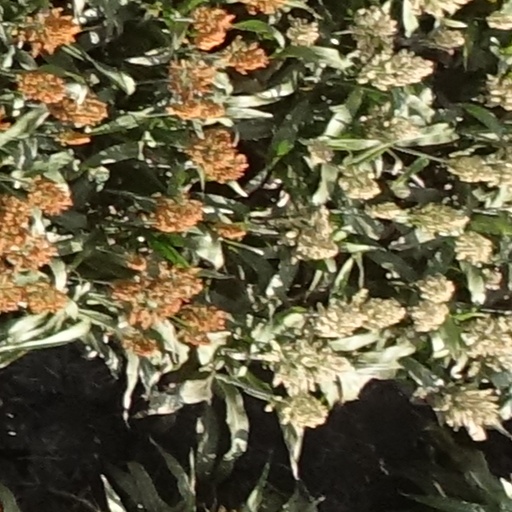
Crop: sorghum